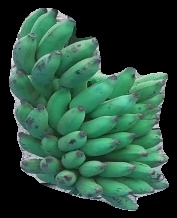
Variety: elakki-bale
Grade: grade3